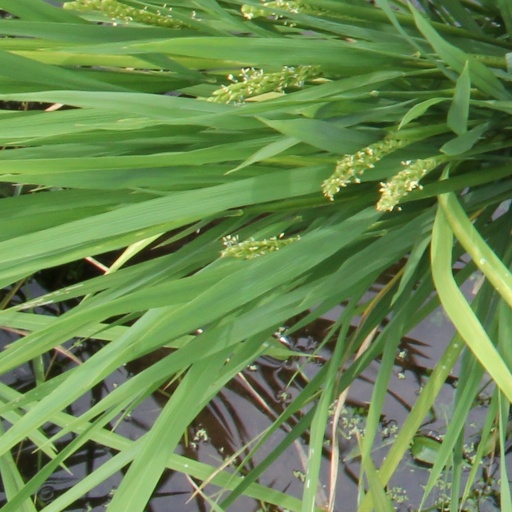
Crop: rice